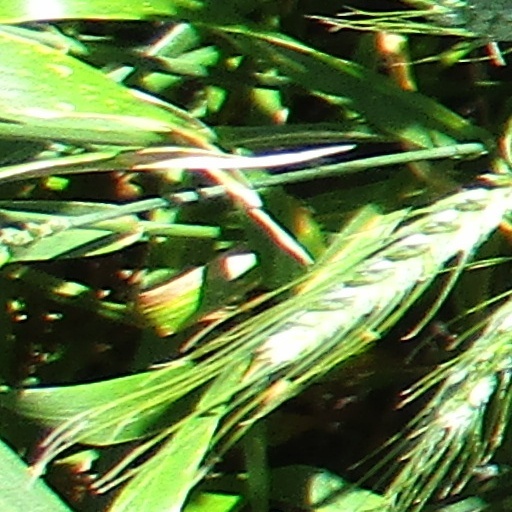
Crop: wheat